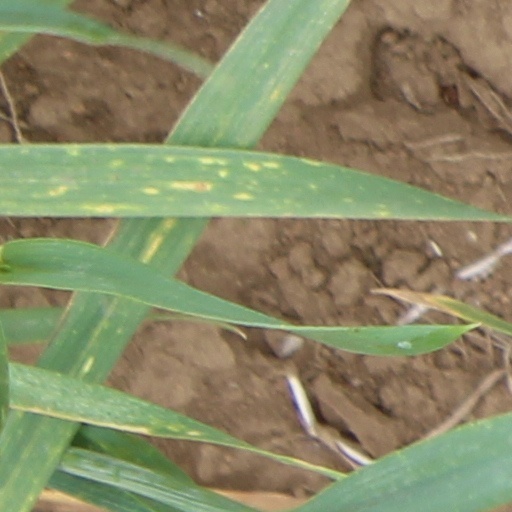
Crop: wheat